Question: Please indicate a possible affordance area of the frisbee that can be used for throwing
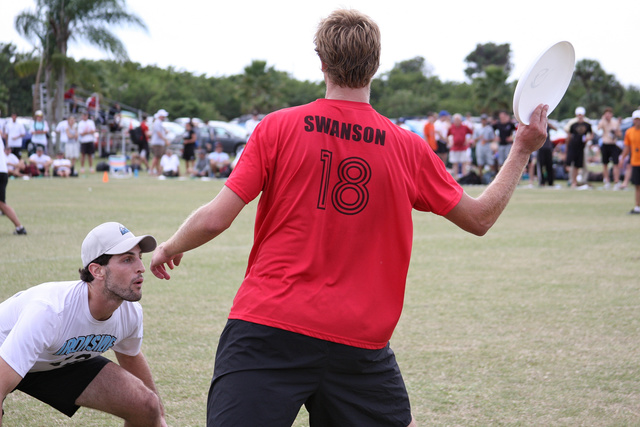
Answer: [496.5, 36, 587.5, 135]